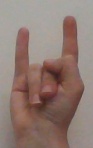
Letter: la